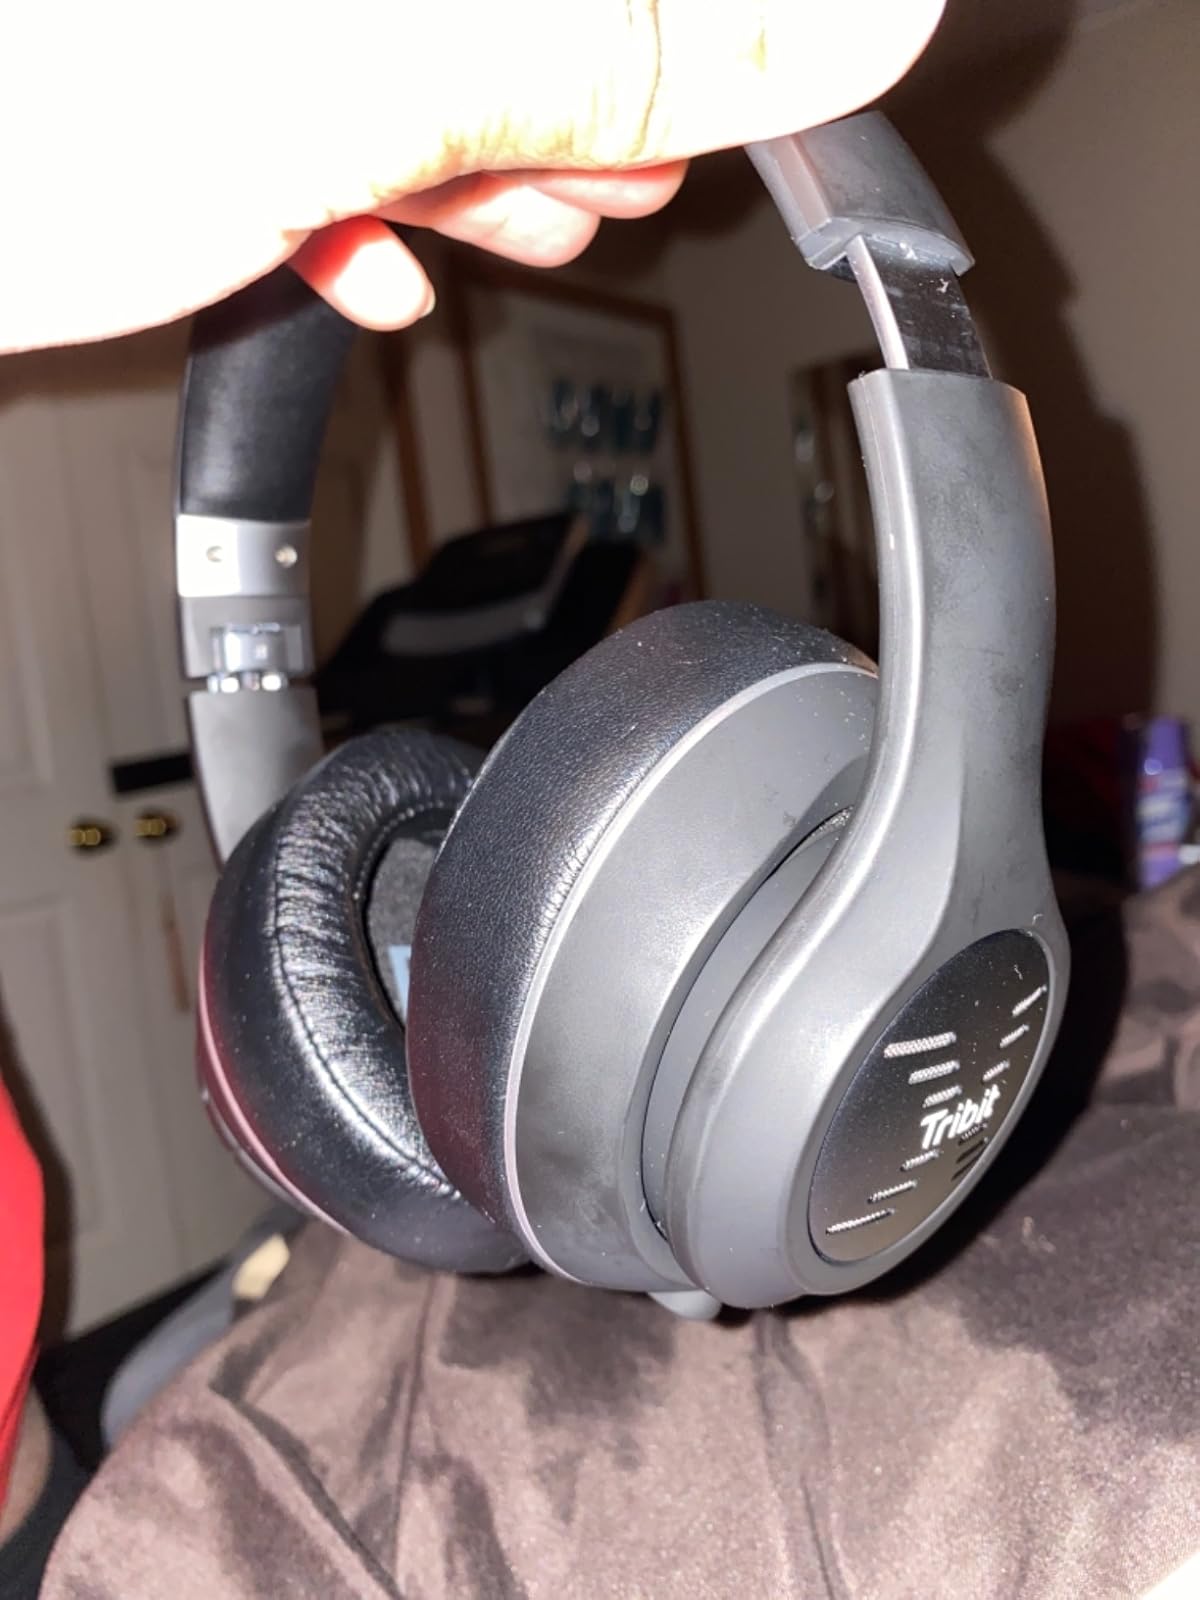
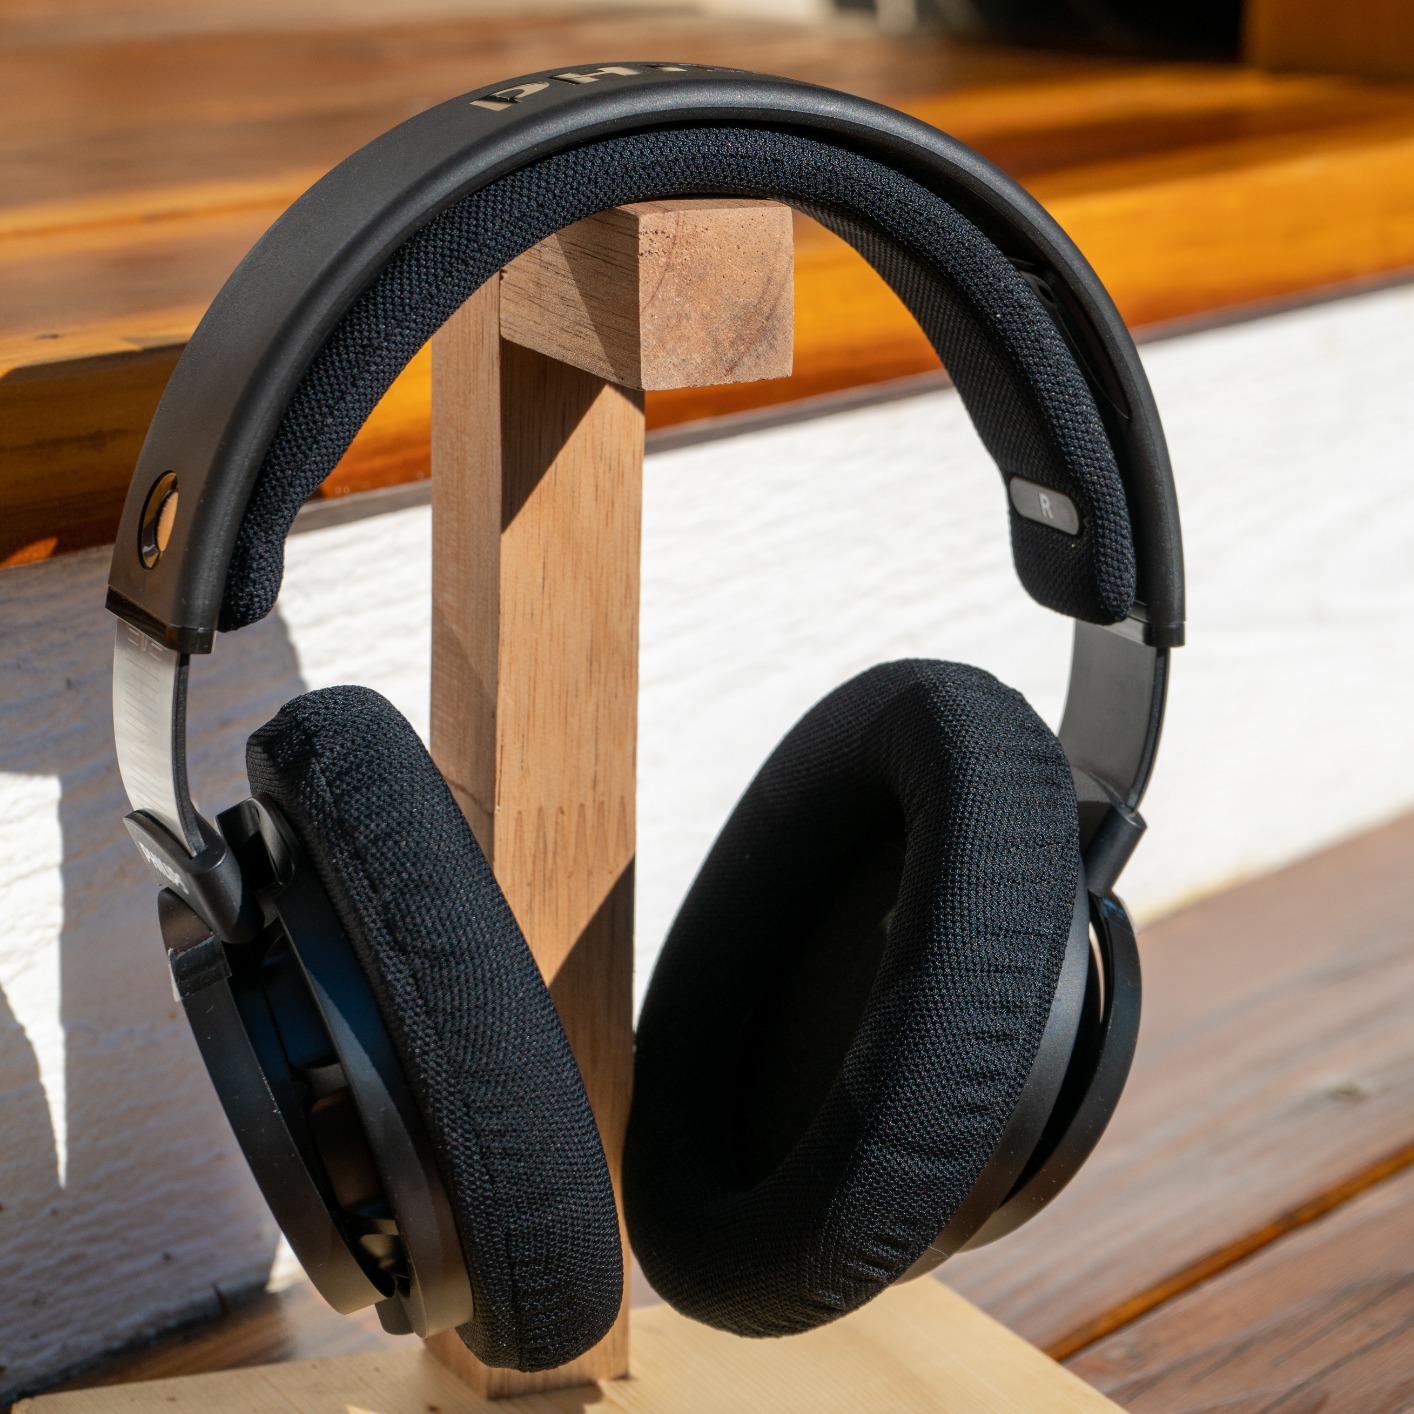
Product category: headphones
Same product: no